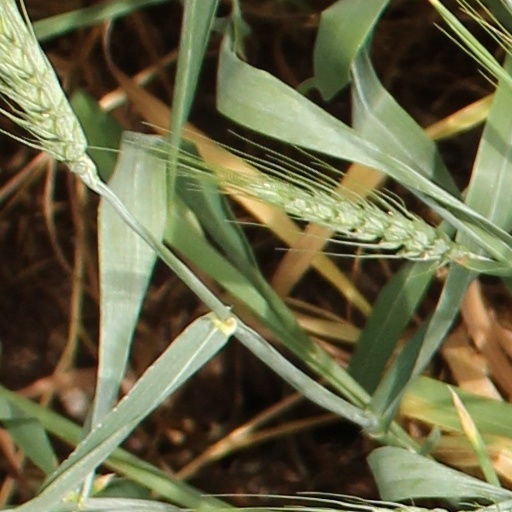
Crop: wheat